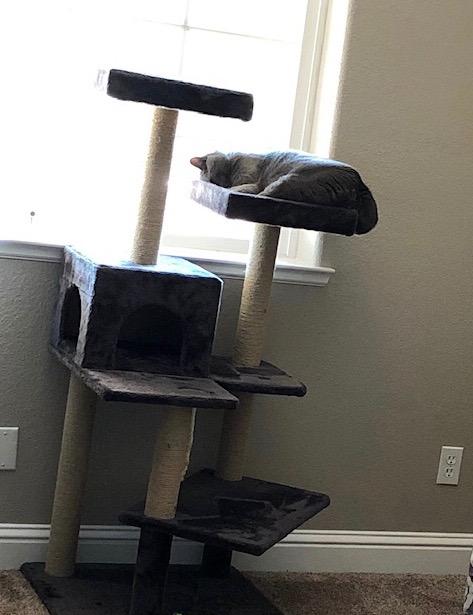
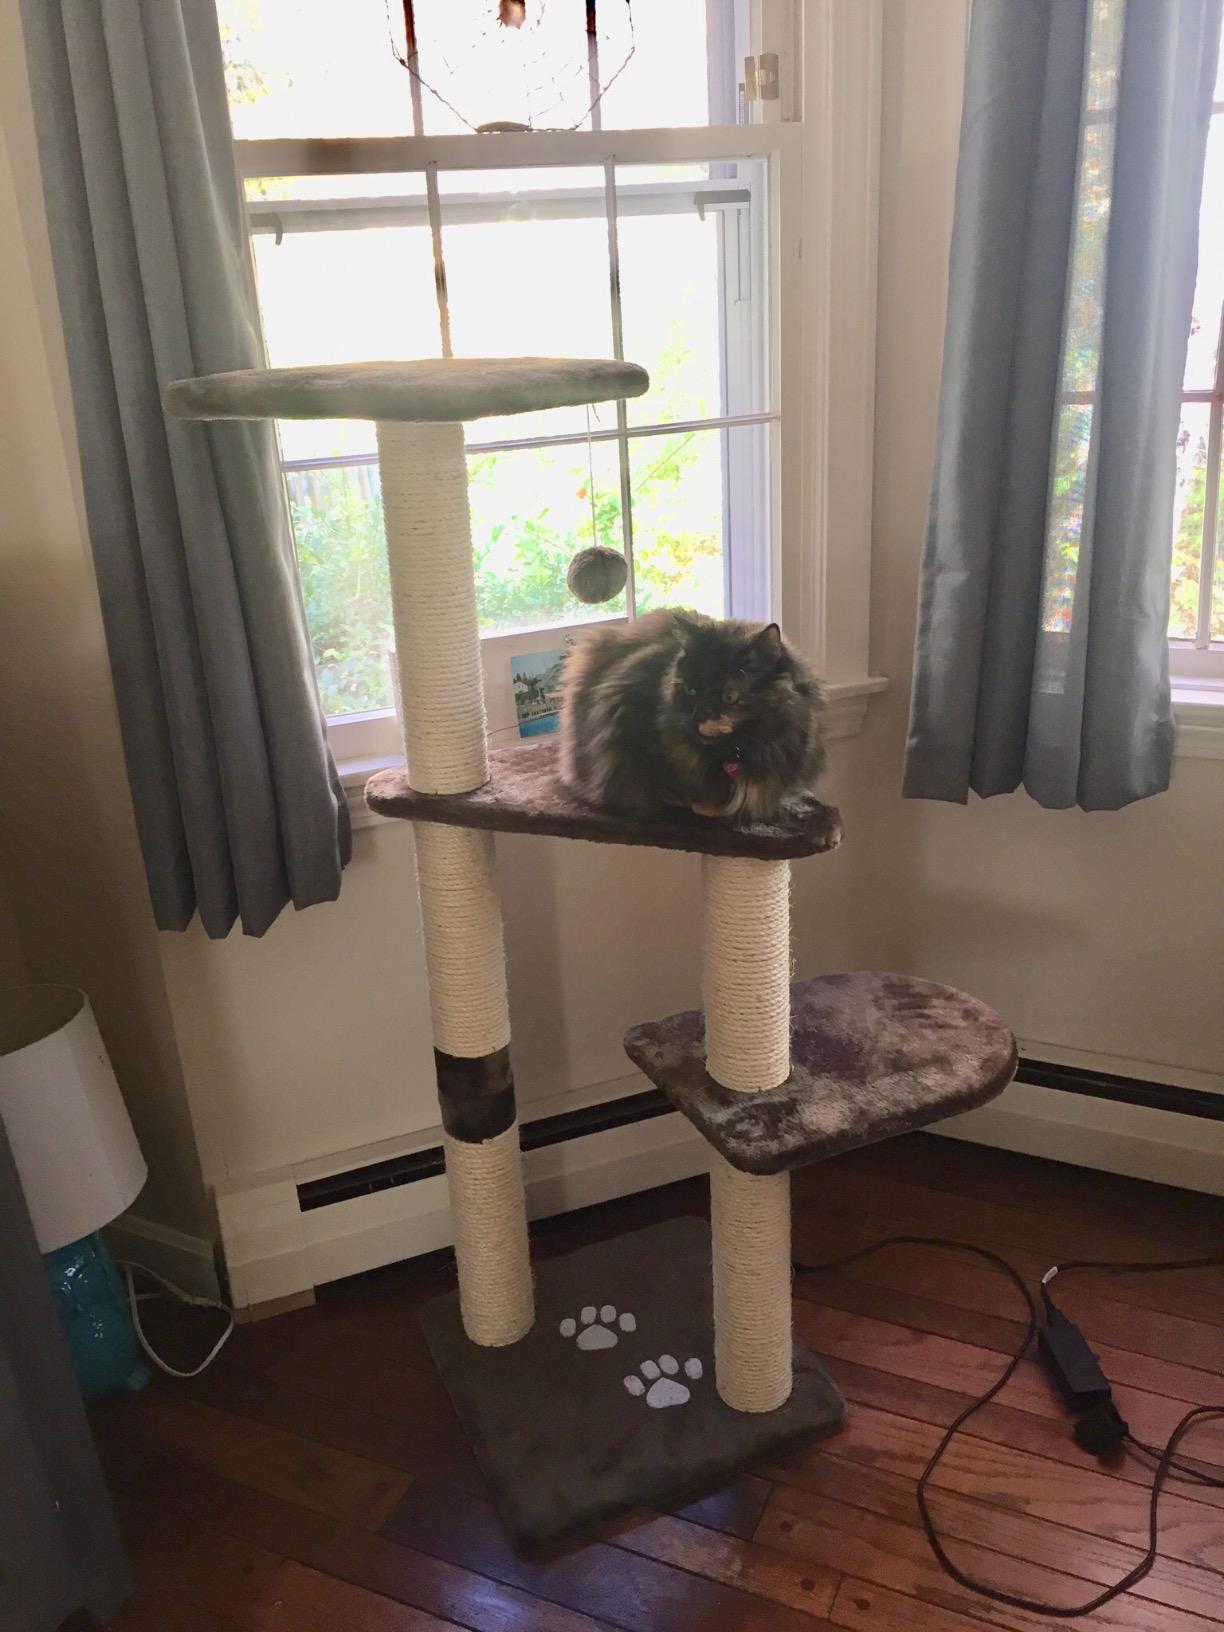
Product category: items_cat tree
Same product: no